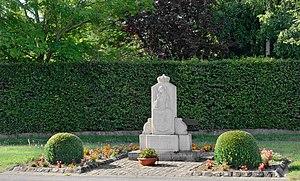
Luxembourg, Beidweiler